2016 Women's Baseball World Cup

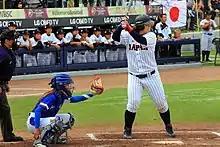
Japan and South Korea square off in the Super Round

The matches were played from September 7 to 10. The head to head results of Opening Round games between two nations that advanced to the Super Round carried over and counted to establish four qualified nations for the Final Round as well as overall competition standings. The same methodology applied to the consolation round. The top two teams from the Super Round will qualify for the World Championship Final and the 3rd and 4th placed teams in the Super Round will play for the Bronze Medal Game.